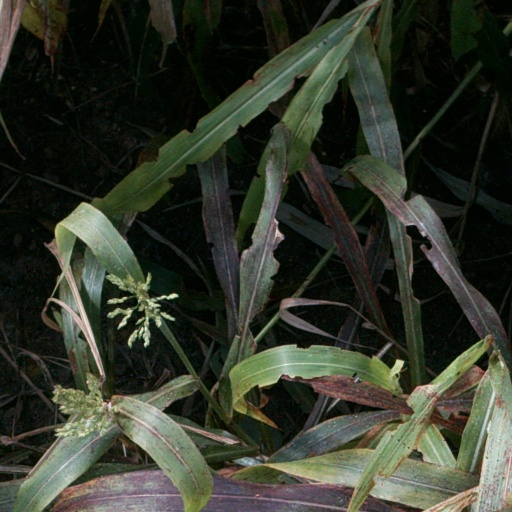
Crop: sorghum